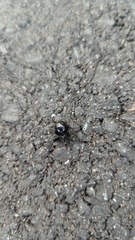
Species: Lactrodectus_hesperus